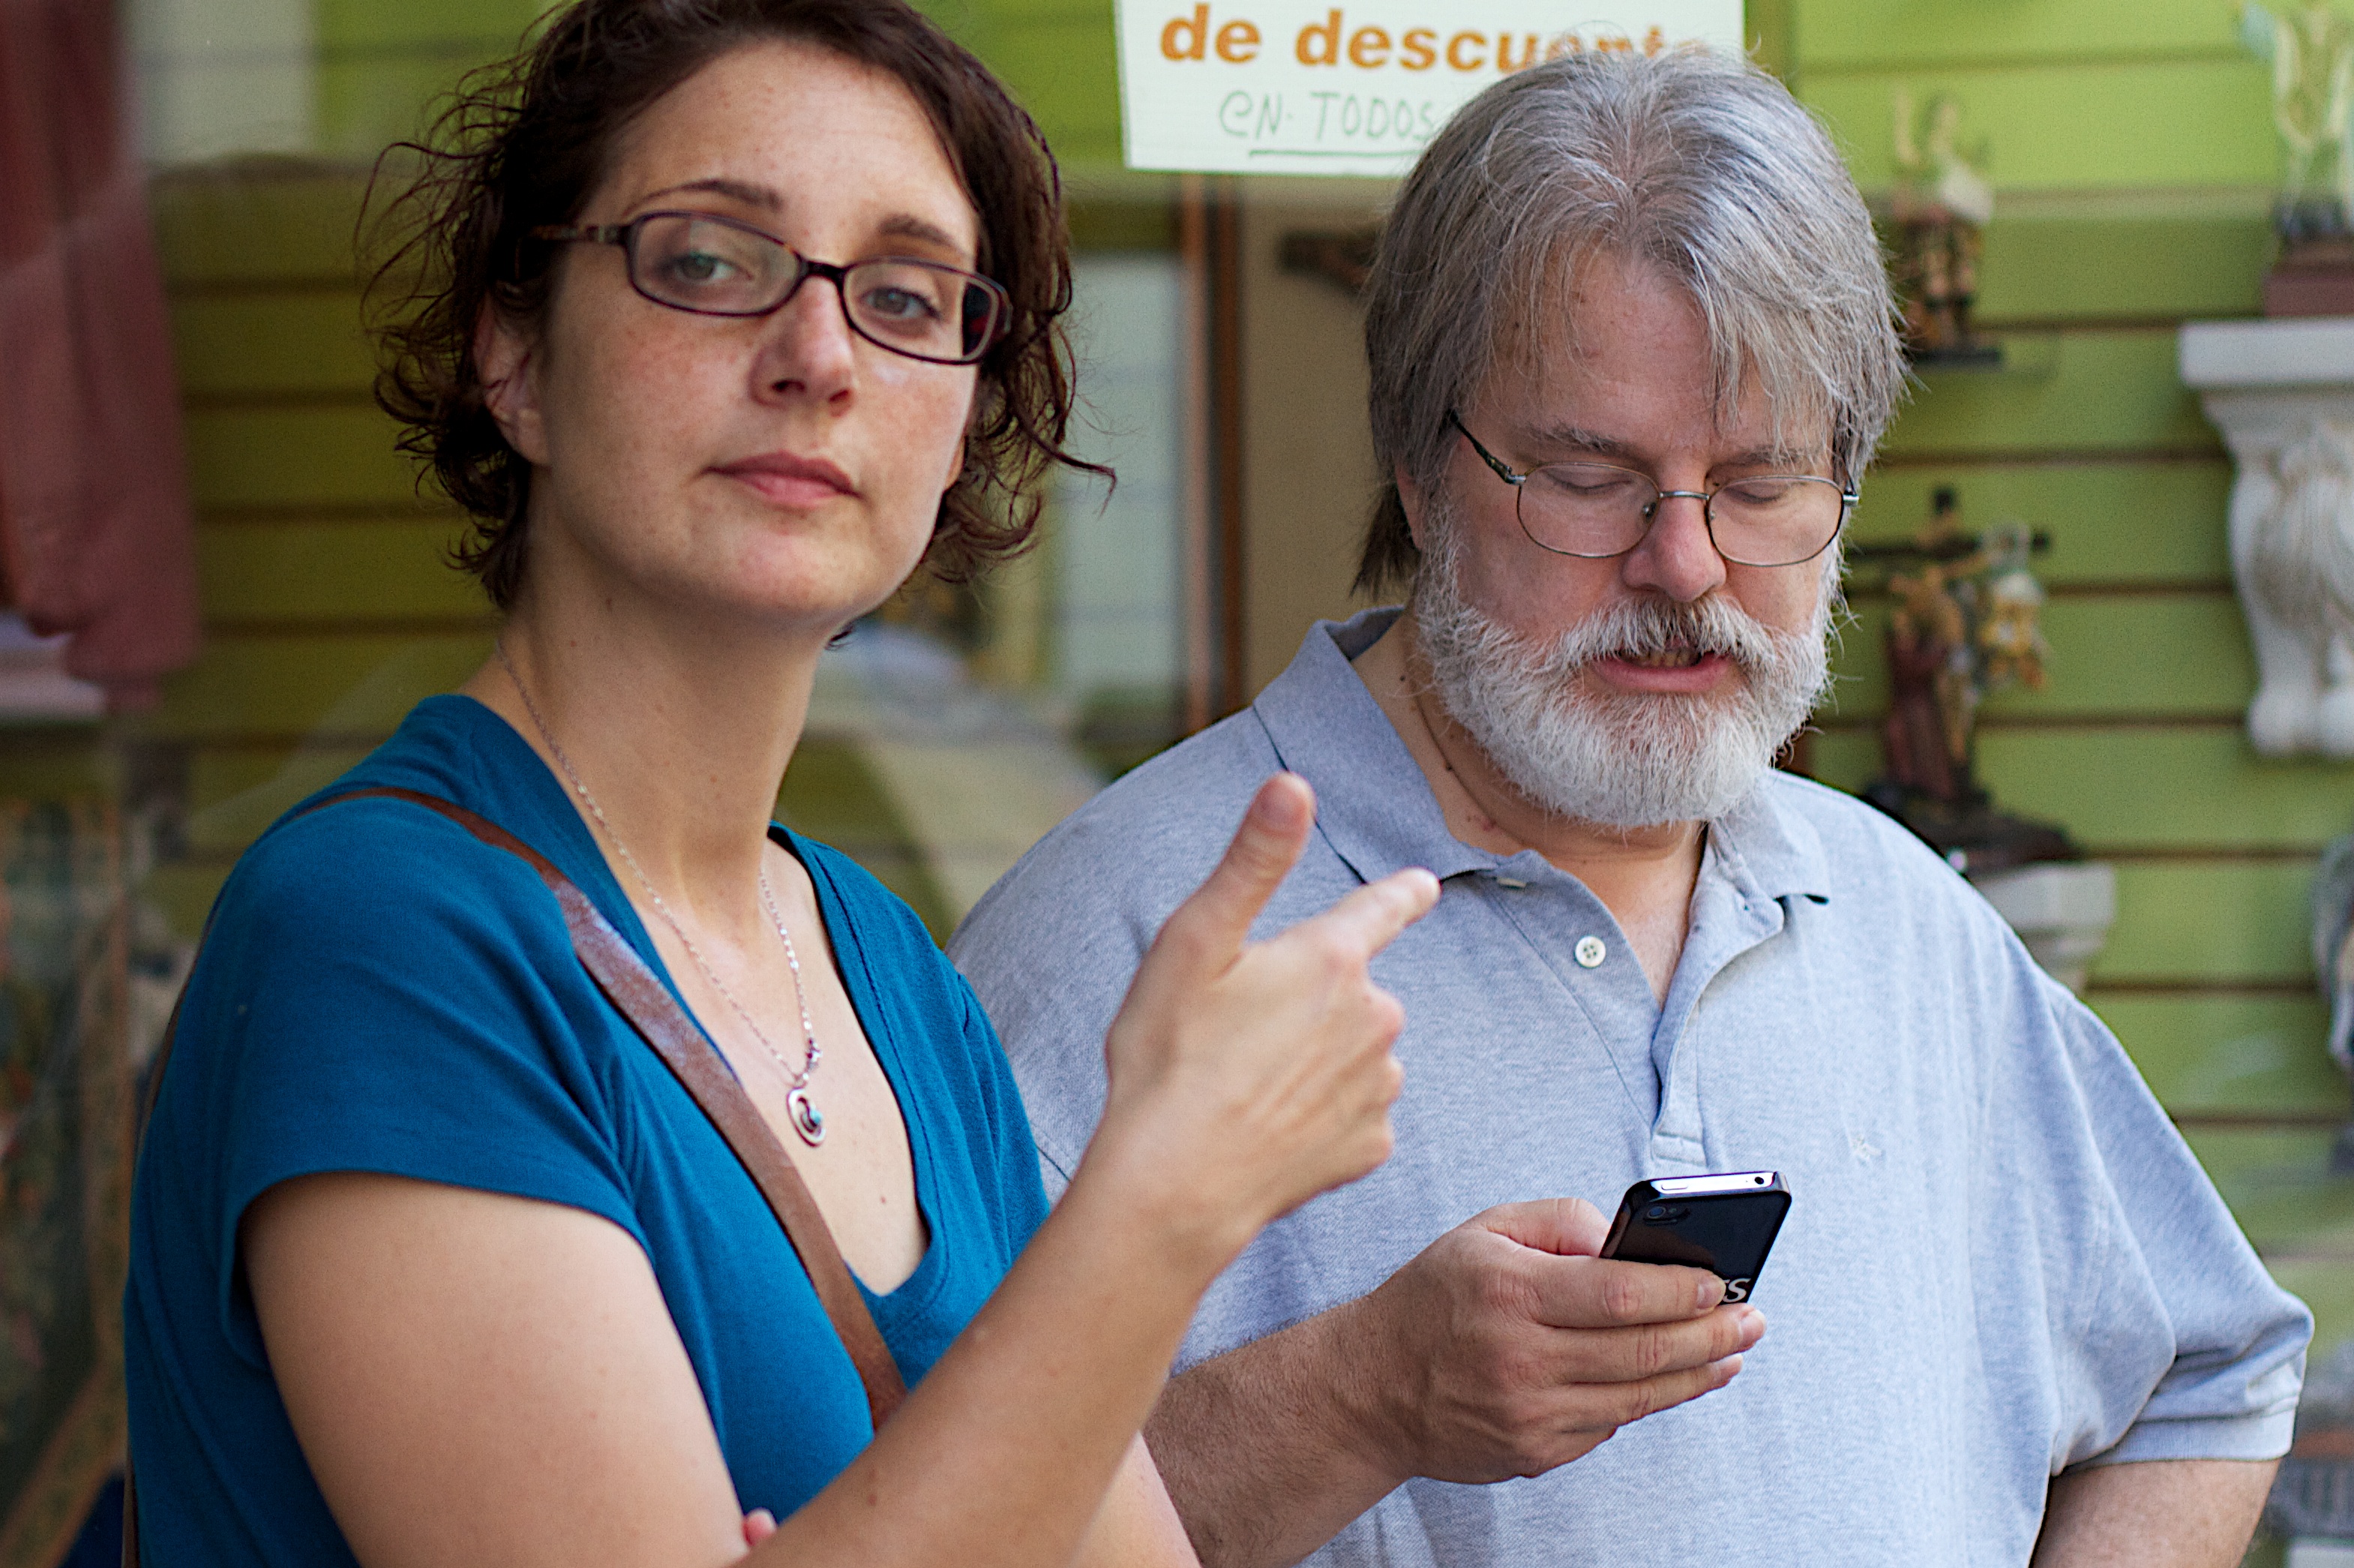
person, people, community, professional, profession, senior citizen, cool image, glasses